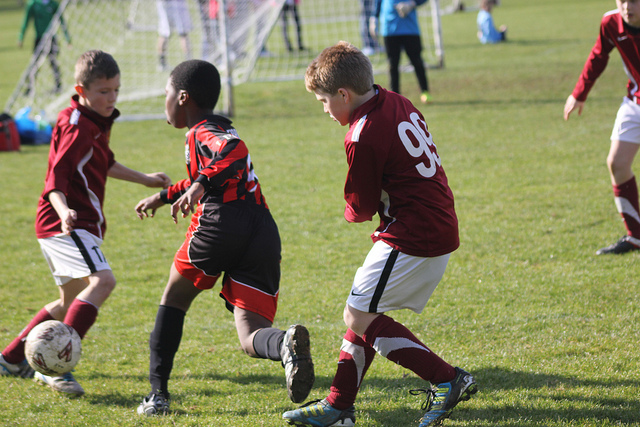
một trận thi đấu bóng đá nam đang diễn ra ở trên sân